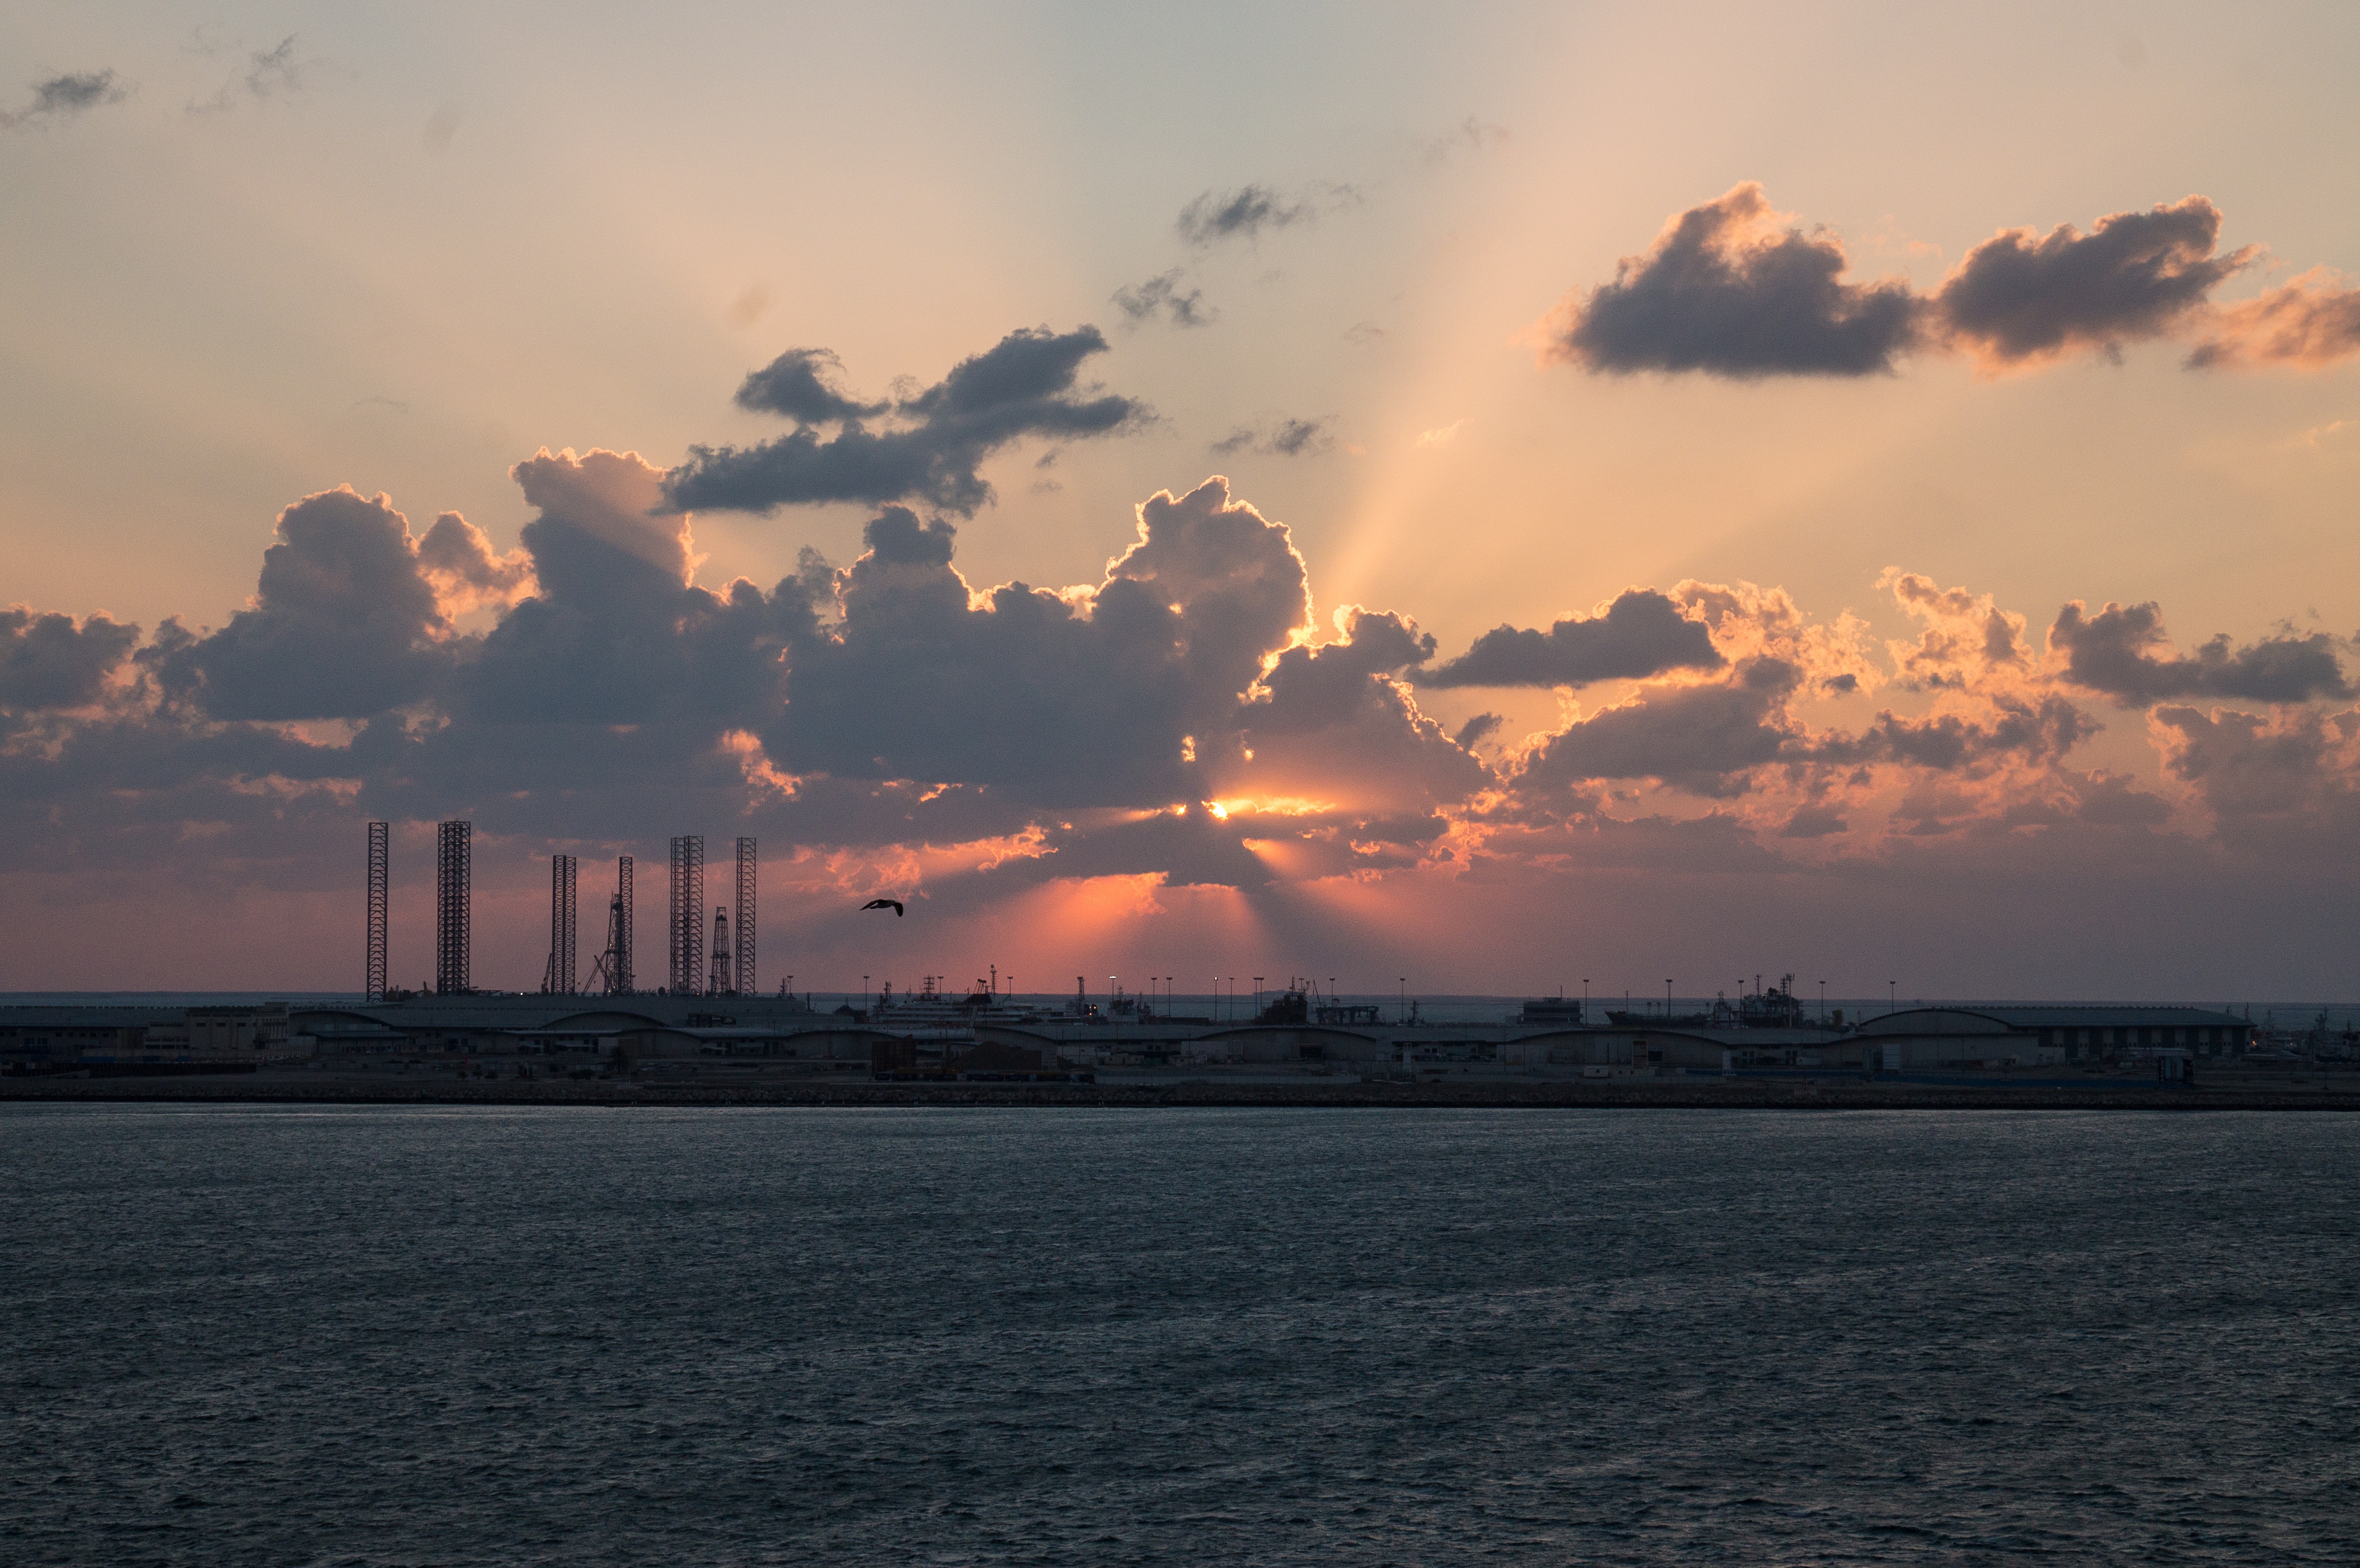
beach, sea, coast, ocean, horizon, cloud, sky, sun, sunrise, sunset, skyline, sunlight, morning, dawn, dusk, evening, reflection, dubai, bay, clouds, abendstimmung, afterglow, meteorological phenomenon, u a e